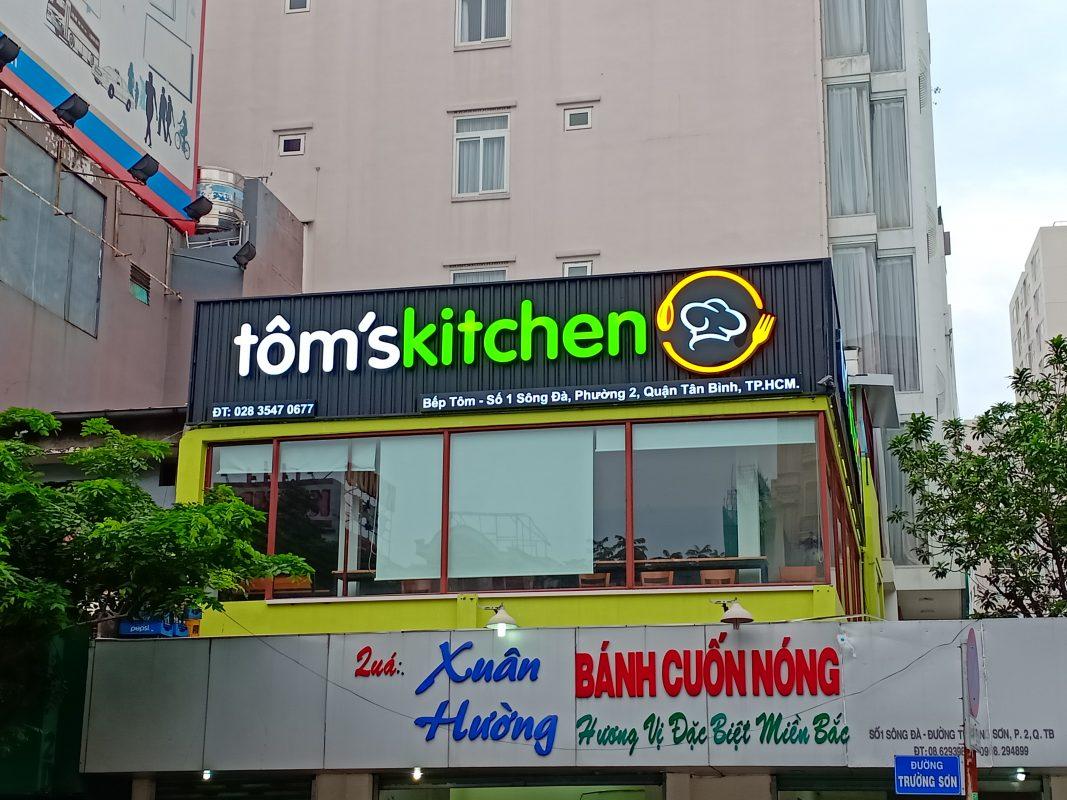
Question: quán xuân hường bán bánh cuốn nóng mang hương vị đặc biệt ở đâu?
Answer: ở miền bắc